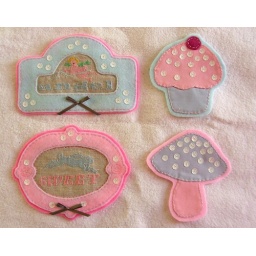
Collection of four patches in pastel pink and blue with iridiscent sequins.